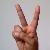
The image shows a hand gesture representing the letter 'V' in Indian Sign Language.